Flattop (critical assembly)

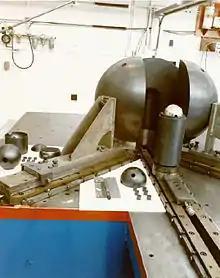
The flattop experiment, disassembled

Flattop is a benchmark critical assembly that is used to study the nuclear characteristics of uranium-233, uranium-235, and plutonium-239 in spherical geometries surrounded by a relatively thick natural uranium neutron reflector.